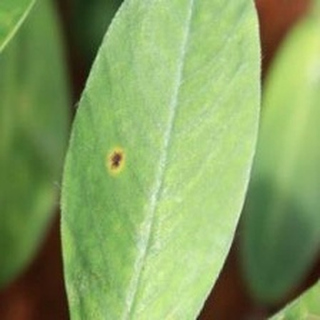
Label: groundnut_early_leaf_spot